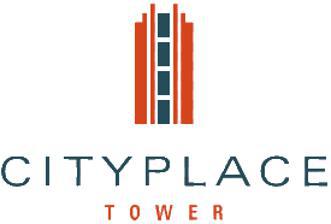
Building: Cityplace Tower (Dallas)
Country: United States of America
Year built: 1988
Office building in Dallas, Texas "Cityplace Tower" redirects here. For the similarly named Oklahoma tower, see City Place Tower (Oklahoma City) . Cityplace Tower General information Type Office Location 2711 North Haskell Avenue, Dallas, Texas Coordinates 32°48′20″N 96°47′33″W / 32.805513°N 96.792482°W / 32.805513; -96.792482 Construction started December 1984 Completed 1988 Owner Ashkenazy & Agus Ventures Height Roof 560 feet (171 m) Technical details Floor count 42 Floor area 1,400,000 square feet (130,000 m 2 ) Design and construction Architect(s) Cossutta & Associates Developer Southland Corporation Main contractor HCB Contractors The Cityplace Tower (also previously known as the Tower at Cityplace ) is a 42-story building located at 2711 North Haskell Avenue, at North Central Expressway ( US 75 ), in the Cityplace district of Uptown Dallas , Texas ( USA ). The building is 560 feet (171 m) tall and has 1,400,000 square feet (130,000 m 2 ) of office space. It is also the tallest building in Dallas outside of Downtown . History The tower during construction in 1988 The building was designed by Cossutta & Associates ( Araldo Cossutta , principal) of New York to be the corporate headquarters for Southland Corporation (now 7-Eleven). Formerly named CityPlace East, it was conceived as the first phase of the 135-acre (55 ha) Cityplace development. A twin tower (CityPlace West), later canceled, was planned across North Central Expressway with a skybridge connection over the highway. Several mid-rise buildings were also planned around the base of both towers. Construction began in December 1984, and the tower opened in 1988 after one year of delays. During this time and as a result of Southland's buyout in 1987, the need for headquarters space was reduced by 50%, leaving the lower 19 floors vacant. Because of the building's unique floorplate ( Design ), converting the space to speculative office space was a challenge. Despite opening during the Savings and Loan crisis and resulting real estate crash in Dallas, the building was eventually filled. Cityplace East was renamed Cityplace Tower and was the last major skyscraper built in Dallas during the 1980s. Although neighborhood blocks were demolished in the mid-80's to make way for future phases of Cityplace, additional plans were put on hold. In 1989, Southland sold land on the west side of North Central Expressway (including the CityPlace West site). Today, this area is home to the West Village development. Enough Brazilian red granite was ordered and cut for the twin tower and office buildings; it remains for sale in a south Dallas County storage yard. In 2000, DART's Cityplace Station , after years of planning, opened beneath North Central Expressway with entrances on both sides of the highway, the east side being at the bottom of the tower, the west in an aluminum and glass hut above the elevator shaft to the station's upper level under the expressway. 7-Eleven moved to One Arts Plaza in 2007, leaving half of the building vacant. Ashkenazy & Agus Ventures bought the property for $125 million and spent $7 million on upgrades. There were plans to turn the top of the tower into luxury apartments, but an influx of new office tenants changed this plan. The building was renamed Tower at Cityplace. In 2008, UCR Urban proposed new retail development on the ground sites previously reserved for mid rise office towers. Design Costing almost $300 million for construction and improvements, the 42-story Cityplace skyscraper was the most expensive office project ever built in Dallas. Constructed as an elaborate corporate headquarters, the lower floors were devoted to facilities not commonly found in multitenant buildings. The ground floor contains a 38,000-square-foot (3,500 m 2 ) conference center with a 175-seat auditorium, a large cafeteria and a fitness center. There are seven 5-story atrium lobbies spaced throughout the tower with glass windows at each end. This unique design provides clear views of downtown and East Dallas, but limits floor space on each level. The second and third floors, along with a basement-level concourse, were built with space for retail tenants. Below the tower is a 3,400-car underground parking garage, one of the largest in the region. The façade of the building is made of Brazilian red granite , and the first four floors are finished in pink and white marble, imported wood paneling, and decorative tile. Elevators are lined with brass, polished wood, and stone, and cut mirrors. Tenants Dean Foods Lone Star Funds Onsite businesses Subway and Larry North Fitness are no longer businesses in Cityplace. See also List of buildings and structures in Dallas, Texas References